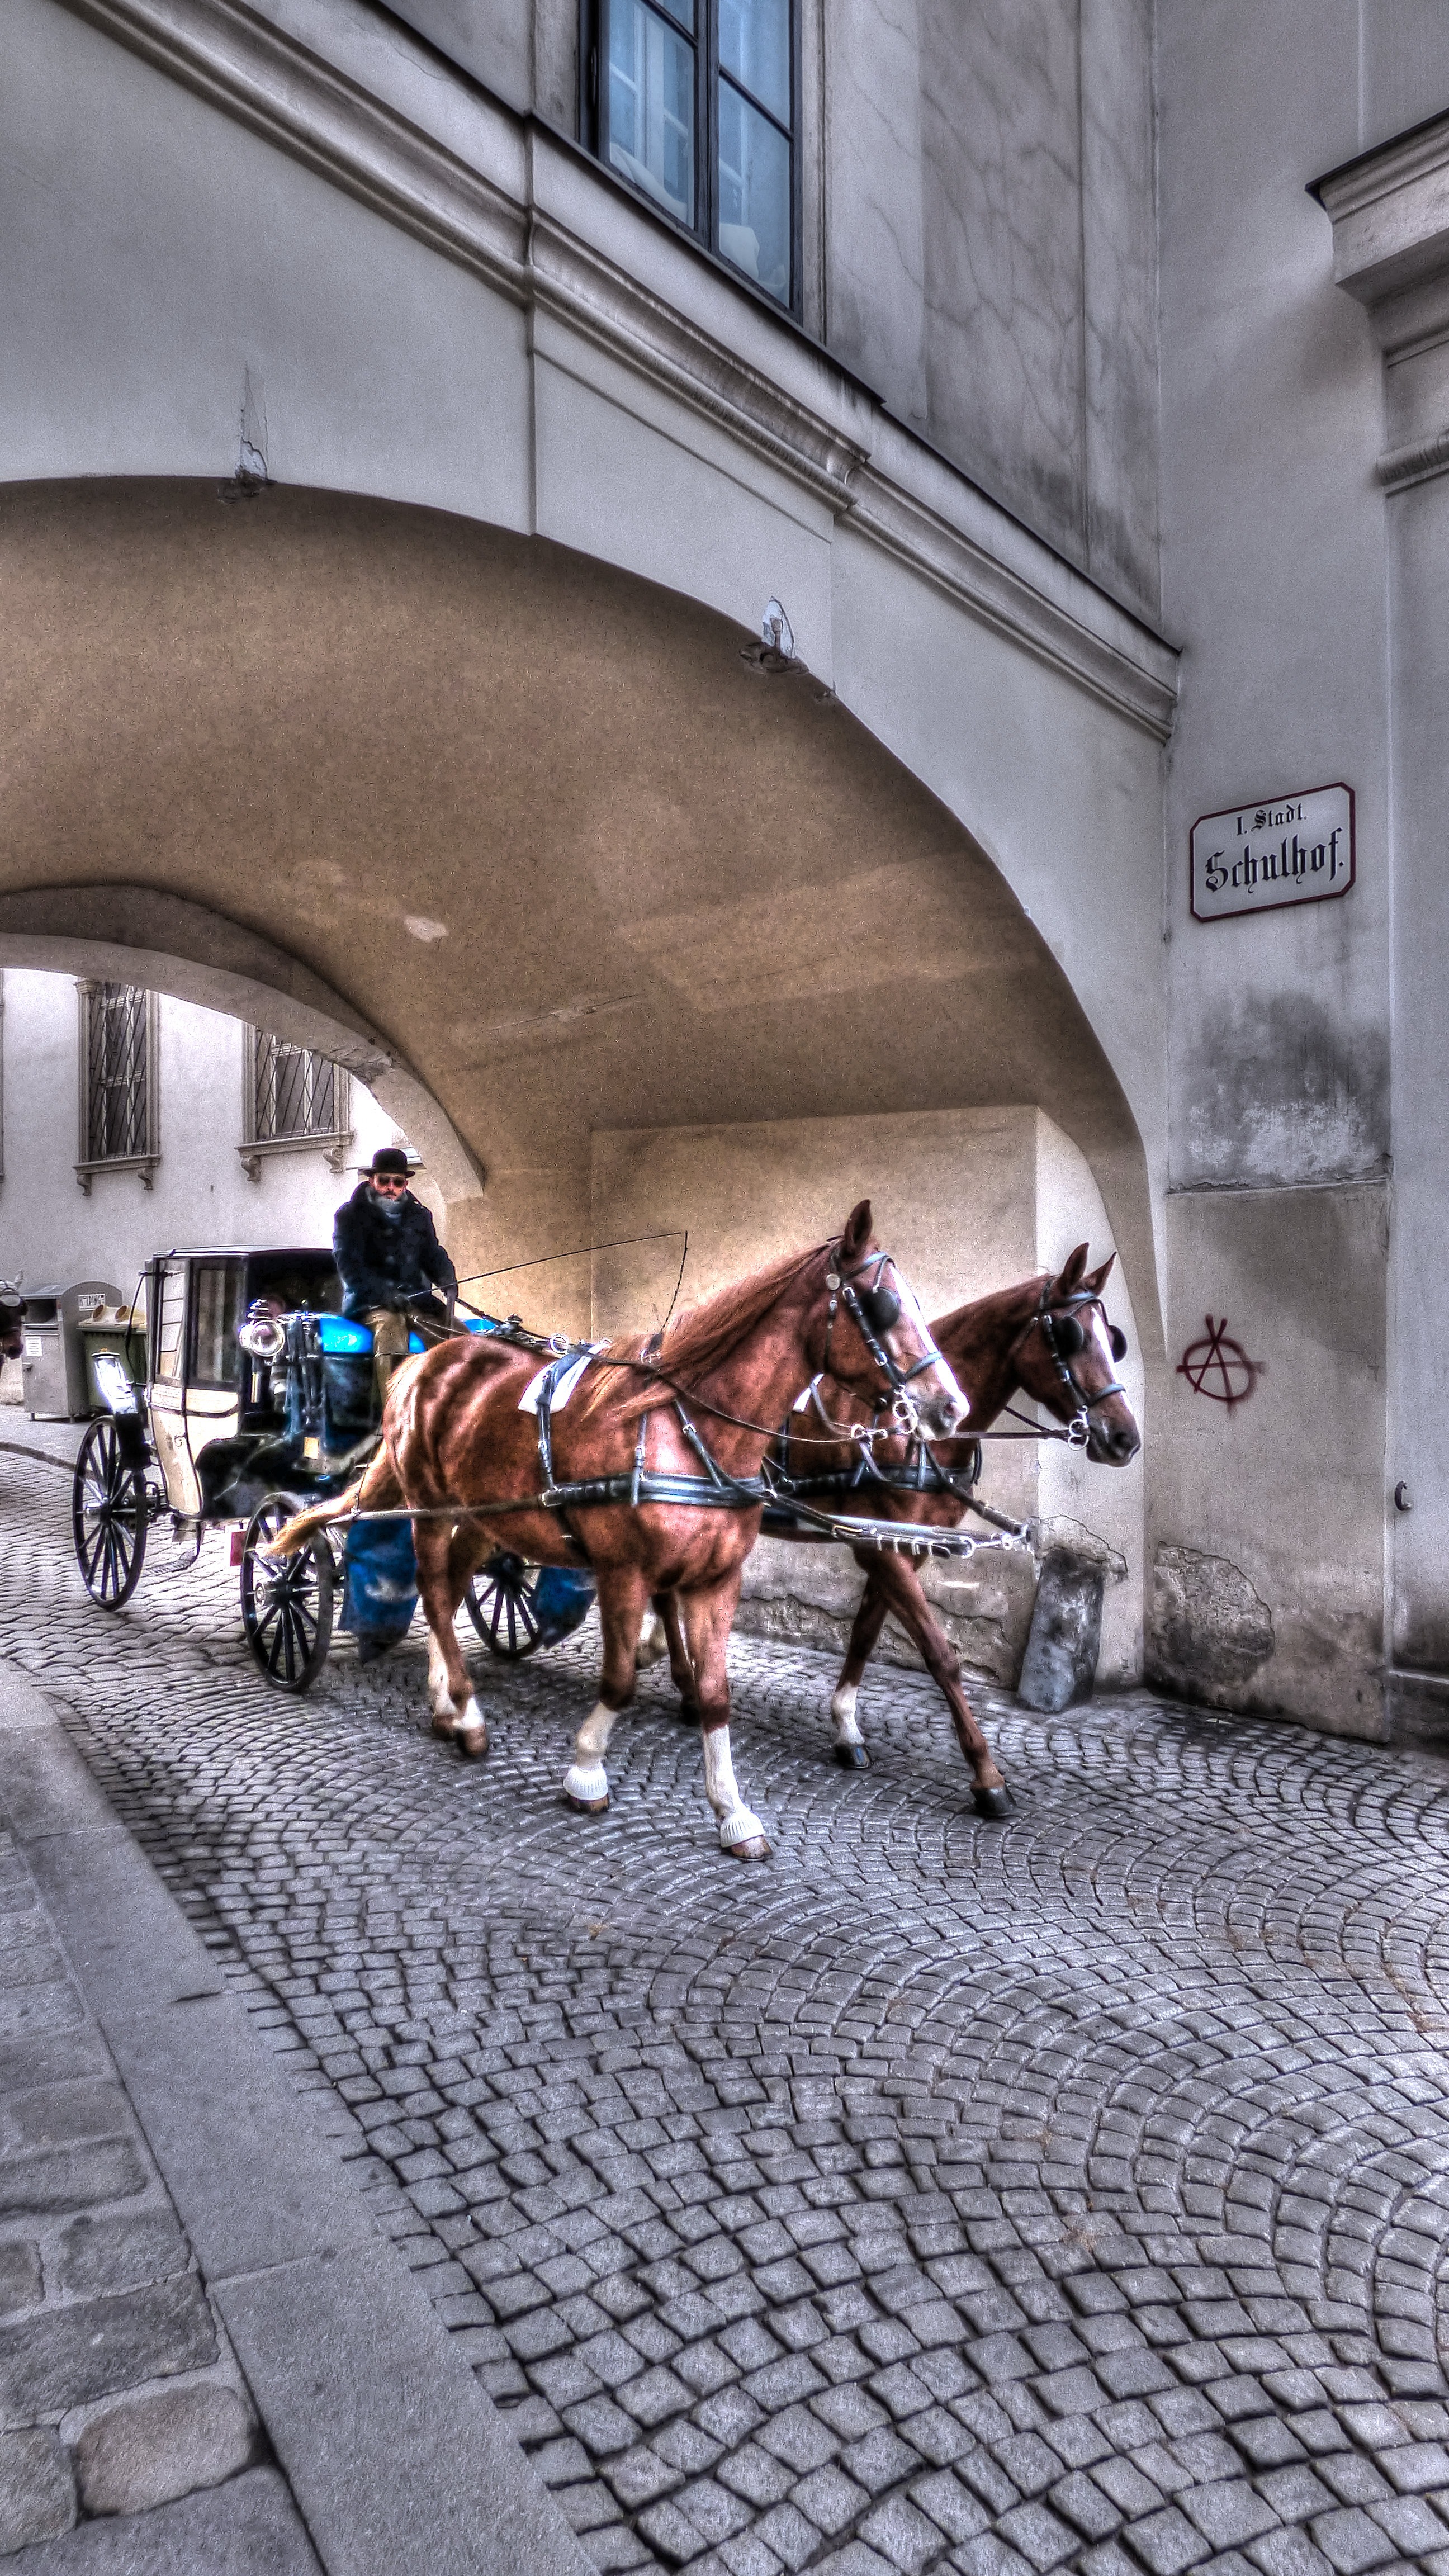
road, street, car, cart, city, pavement, transport, statue, vehicle, ancient, sculpture, horses, art, wheels, driver, kamienica, chariot, stagecoach, the horse, four of a kind, urban area